Frederico Fischer

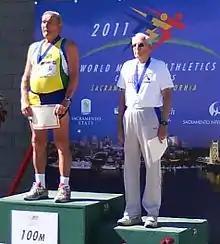
Frederico Fischer on the awards stand at the 2011 Masters Athletics World Championships in Sacramento, California

Frederico Fischer (born 6 January 1917) is a Brazilian athlete. He is the current Masters M95 world record holder in the 100 metres.